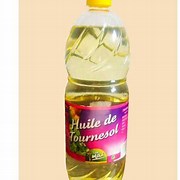
Waste category: plastic